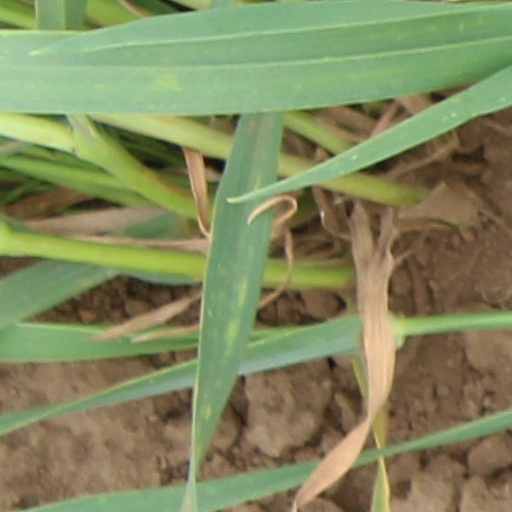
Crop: wheat